Persectania aversa

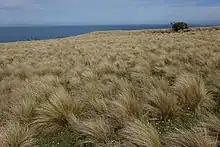
Larval host "Poa cita".

This species inhabits open grasslands including pasture. Its recorded larval hosts include "Ammophila arenaria", "Avena sativa", "Festuca novae-zelandiae", "Hordeum vulgare", "Nassella trichotoma", "Phleum pratense", "Poa annua", "Poa cita", "Poa colensoi" and "Triticum aestivum".